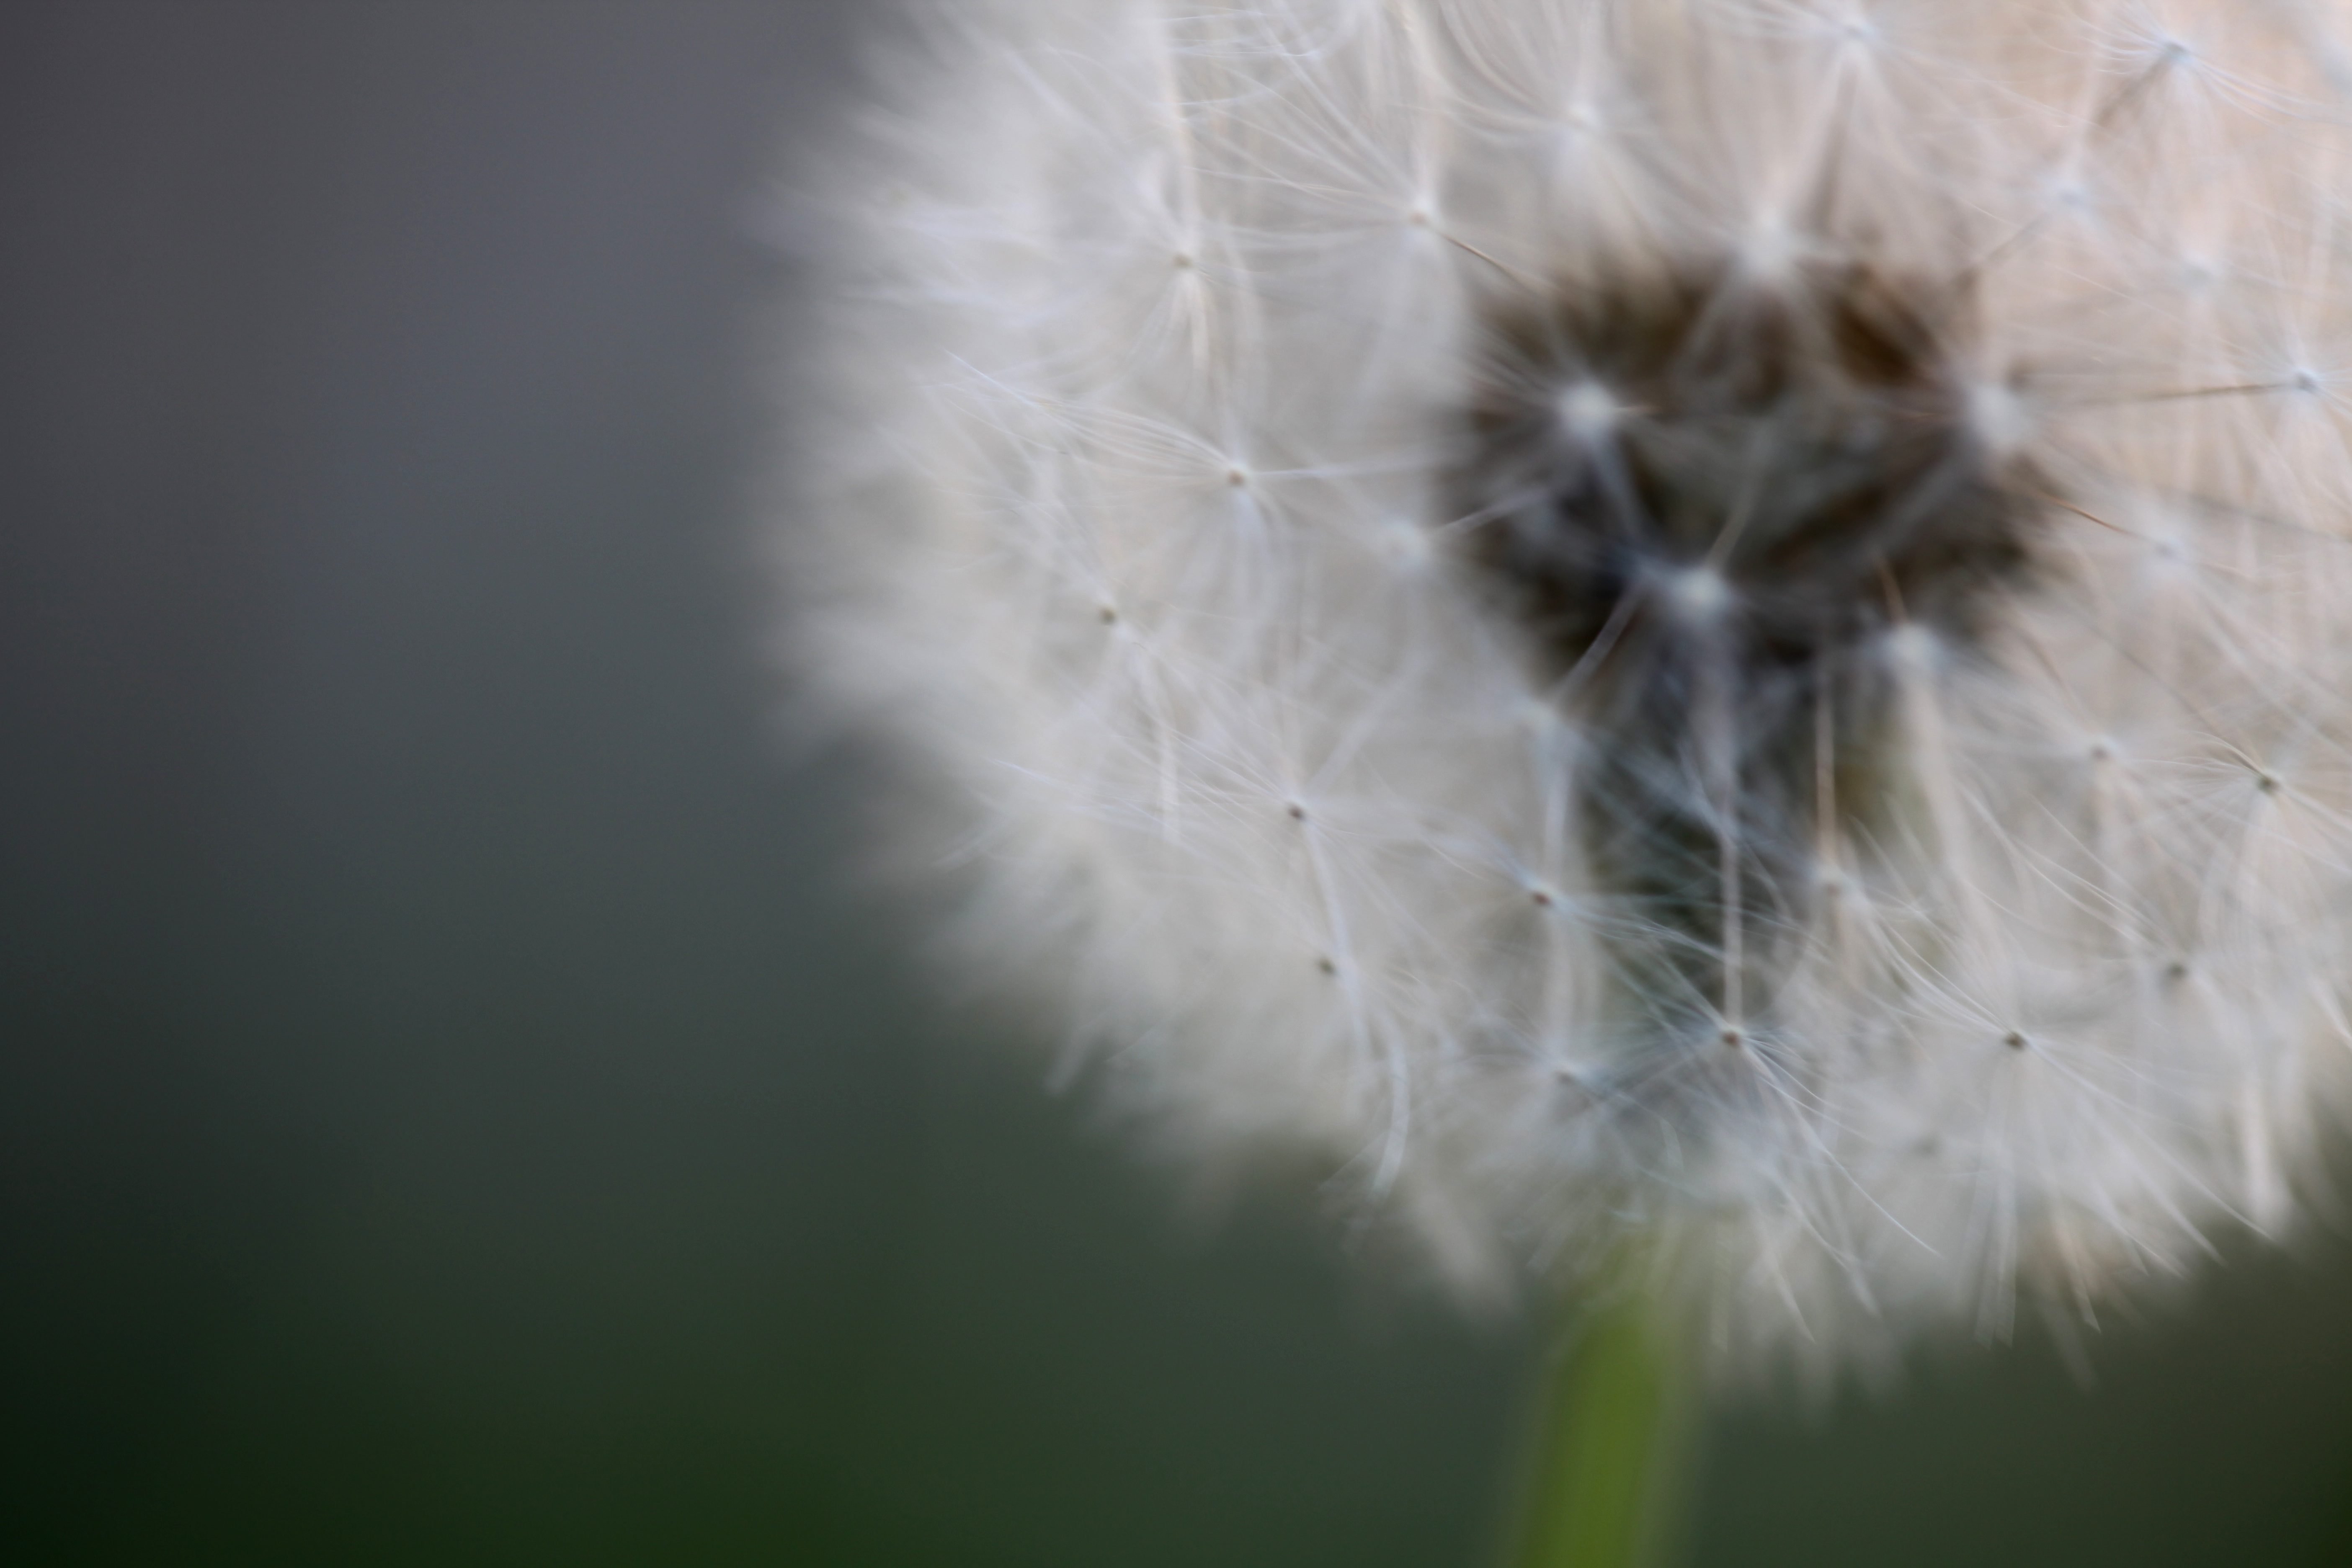
plant, photography, dandelion, flower, flora, close up, eye, macro photography, flowering plant, daisy family, grass family, plant stem, land plant